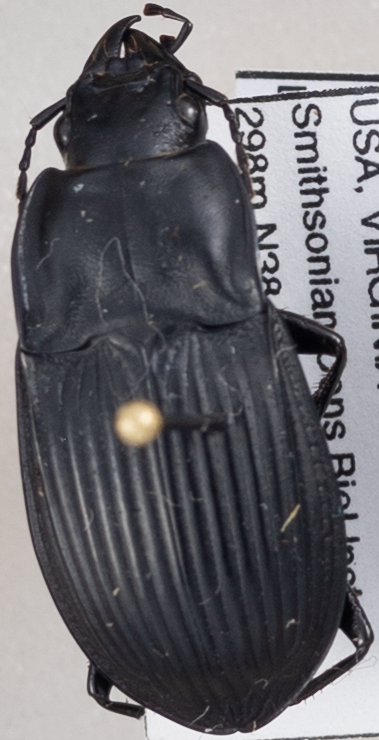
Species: Dicaelus dilatatus dilatatus
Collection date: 2018-09-27
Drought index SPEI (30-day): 1.45
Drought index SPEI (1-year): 2.09
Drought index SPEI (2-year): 1.69